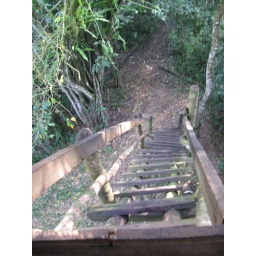
Our tree house in Kibale Forest